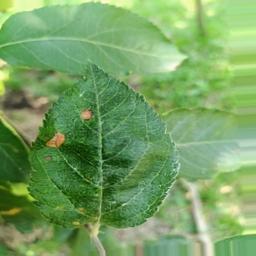
Label: Alternaria